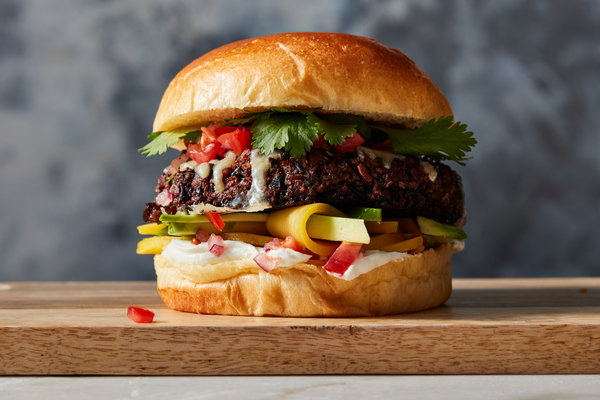
Dish: burger